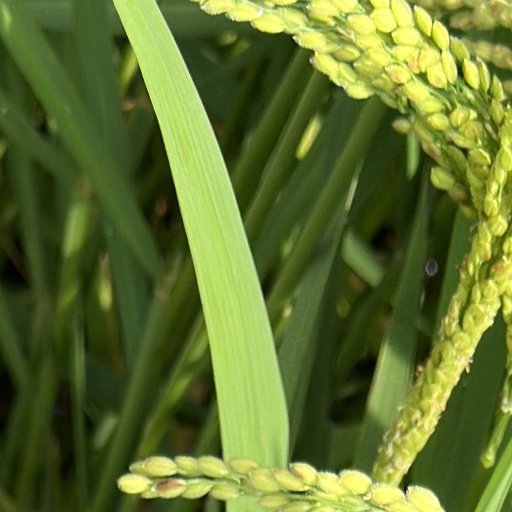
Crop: rice